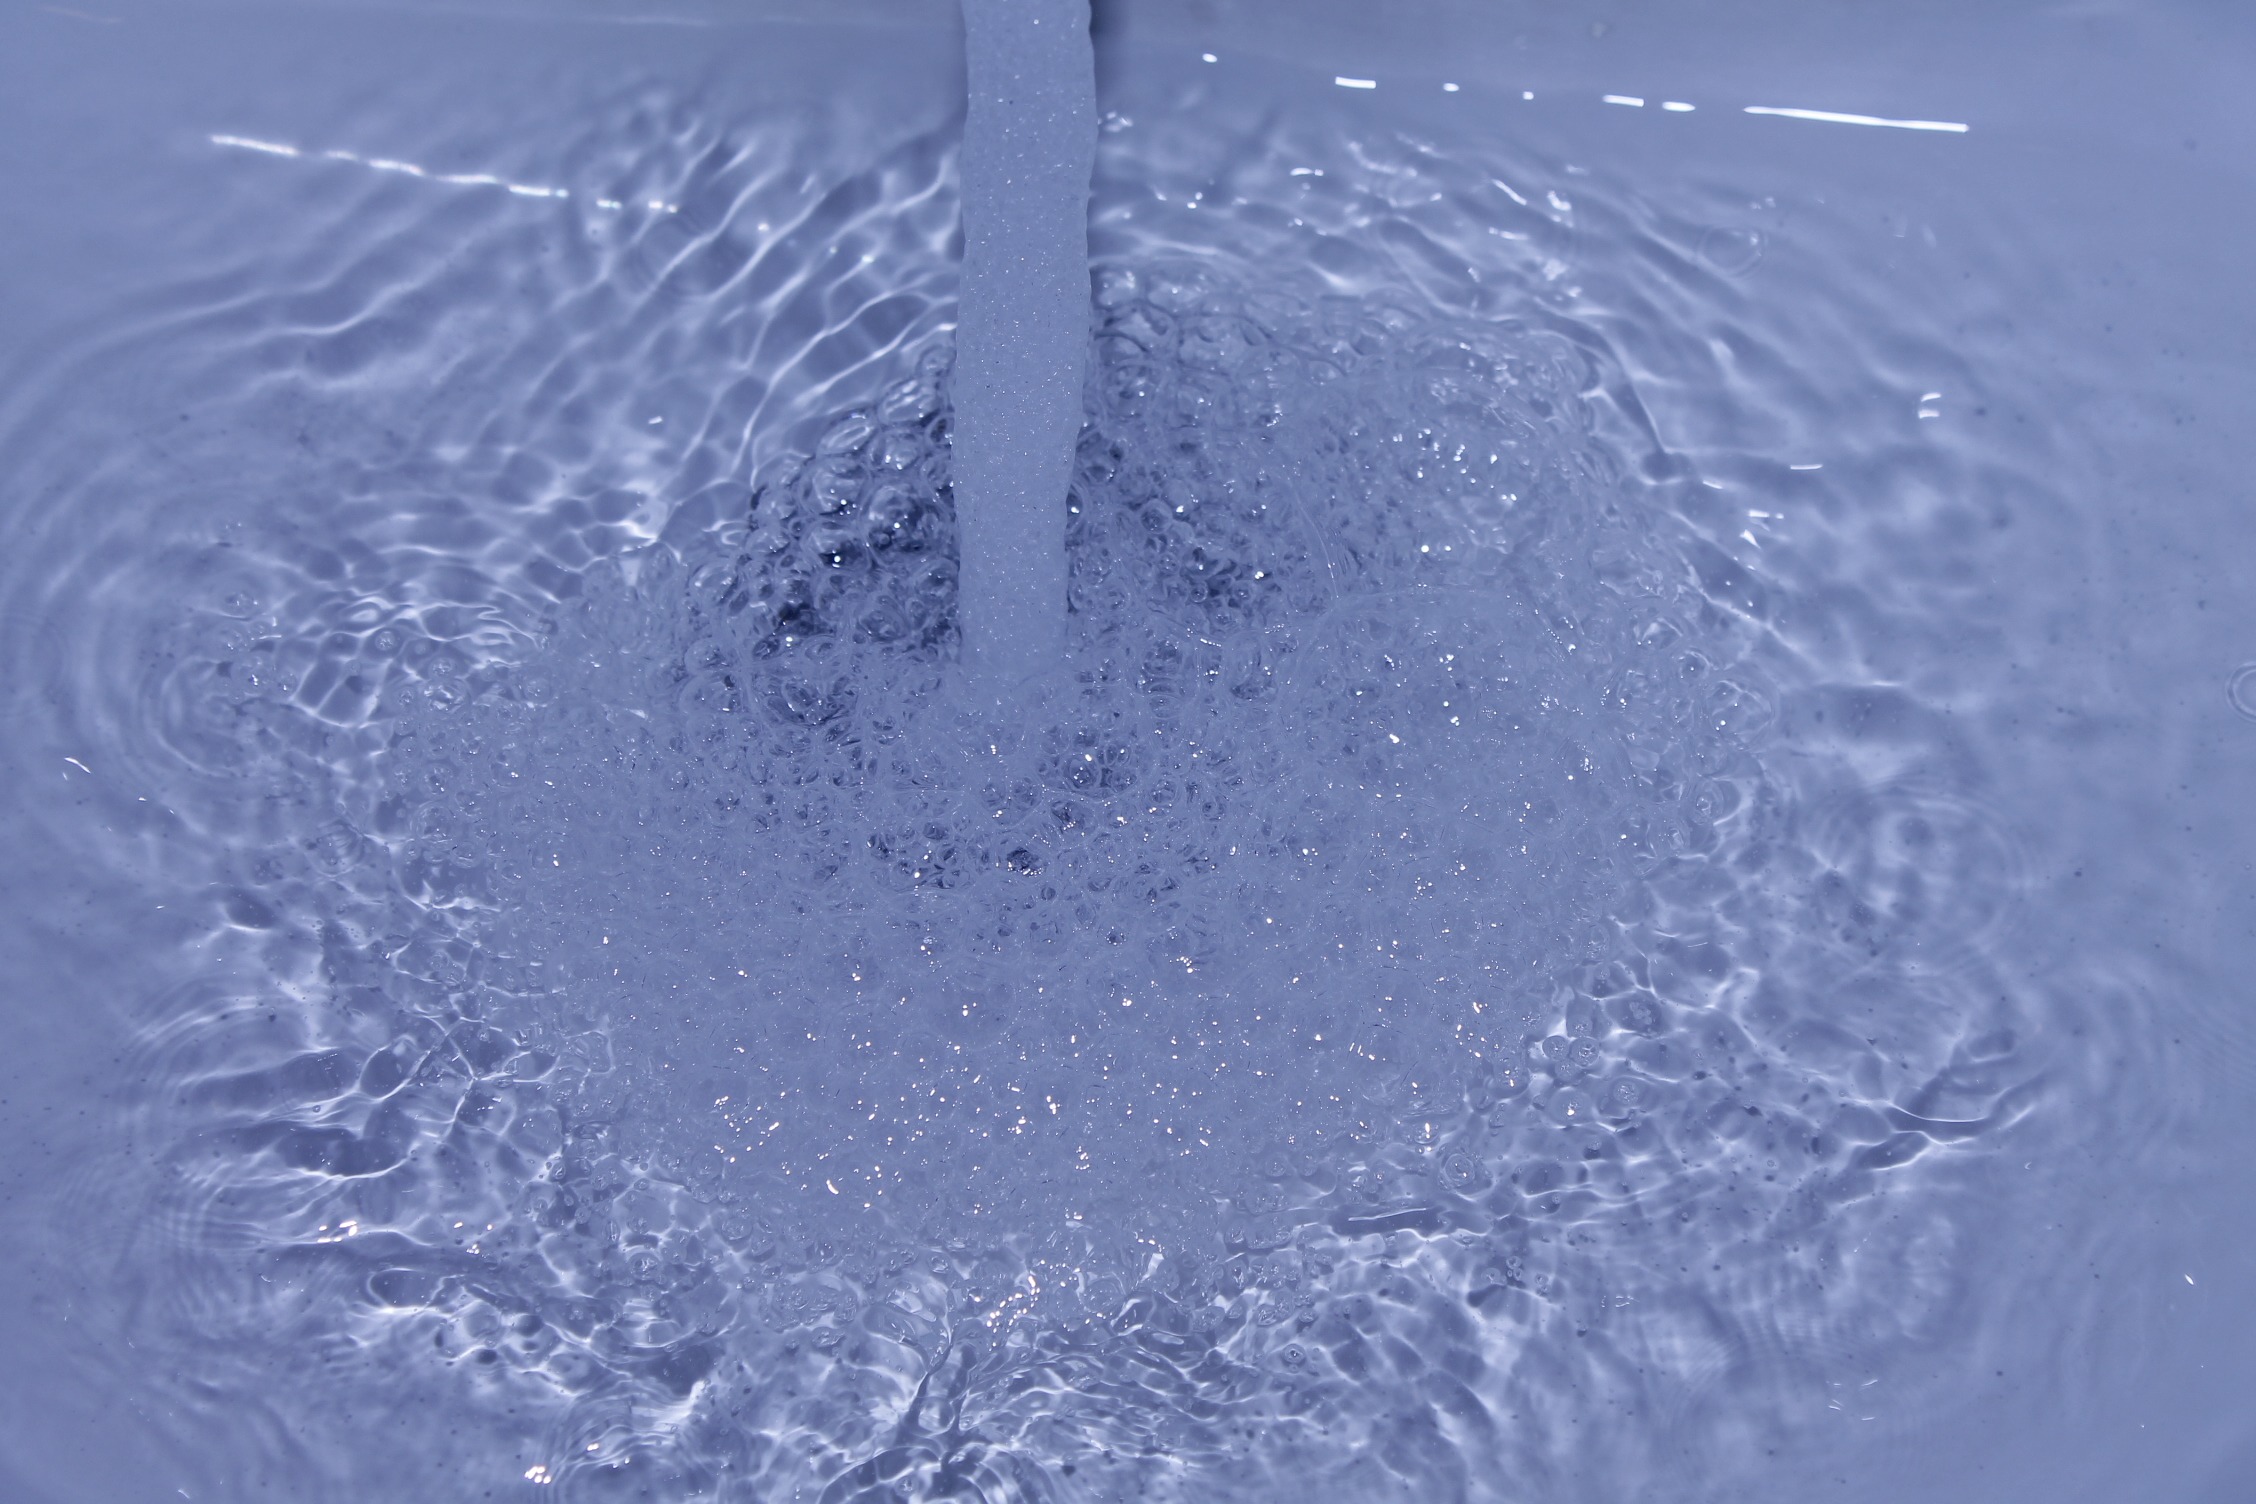
water, drop, wave, frost, wet, atmosphere, ice, wash, blue, bubble, spout, melting, freezing, water jet, bathroom sink, atmosphere of earth, geological phenomenon, wind wave